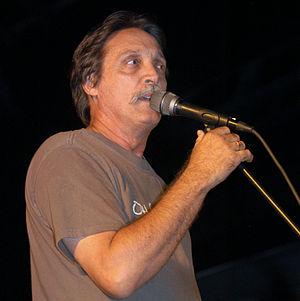
Les Cadiens, forment un groupe ethnique en Louisiane dont les ancêtres comprennent les Acadiens, qui ont été déportés durant la seconde moitié du XVIIIᵉ siècle en provenance de l'Acadie, soit au XXIᵉ siècle la Nouvelle-Écosse, l'Île-du-Prince-Édouard et le Nouveau-Brunswick au Canada.
Barry Jean Ancelet, né le 25 juin 1951 à Pointe-à-l'Église en Louisiane. Il est écrivain, professeur et folkloriste américain et expert de la musique cadienne et du français cadien.